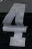
Number: 4